W.D. & H.O. Wills

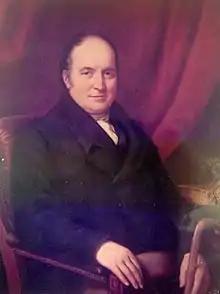
Henry O. Wills, founder

Henry O. Wills arrived in Bristol in 1786 from Salisbury, and opened a tobacco shop on Castle Street with his partner Samuel Watkins. They named their firm "Wills, Watkins & Co". When Watkins retired in 1789, the firm became "Wills & Co." Next, the company was known from 1791 to 1793 as "Lilly, Wills & Co", when it merged with the firm of Peter Lilly, who owned a snuff mill on the Land Yeo at Barrow Gurney. The company then was known from 1793 up until Lilly's retirement in 1803 as "Lilly and Wills".